Vauxhall Big Six

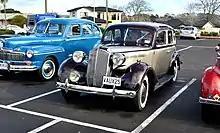
1937 GY (25 HP), built by Holden

The GY/GL or Twenty Five replaced the BX/BY in 1937 being first shown at the 1936 London Motor Show. The GL code was for the long wheelbase version. Although the chassis had the same wheelbase options as the outgoing model it was completely new and featured cross-braced spacing members for extra rigidity. It was the last car chassis to be designed by Vauxhall. Steel wheels replaced the wires and the front suspension was now independent using torsion bars. Lockheed hydraulic brakes with a dual-circuit for safety were used. The engine was extensively altered and its capacity increased to 3215 cc. The change was achieved by extending the stroke to 101.6 mm and decreasing the bore to 81.9 mm, the effect of which was to put the car into the lower 25 hp tax bracket. The 4-speed gearbox was carried over and in 1938 gained synchromesh on first gear. Also for 1938 the car came as standard with a heater and the Pedomatic starting system was dropped.